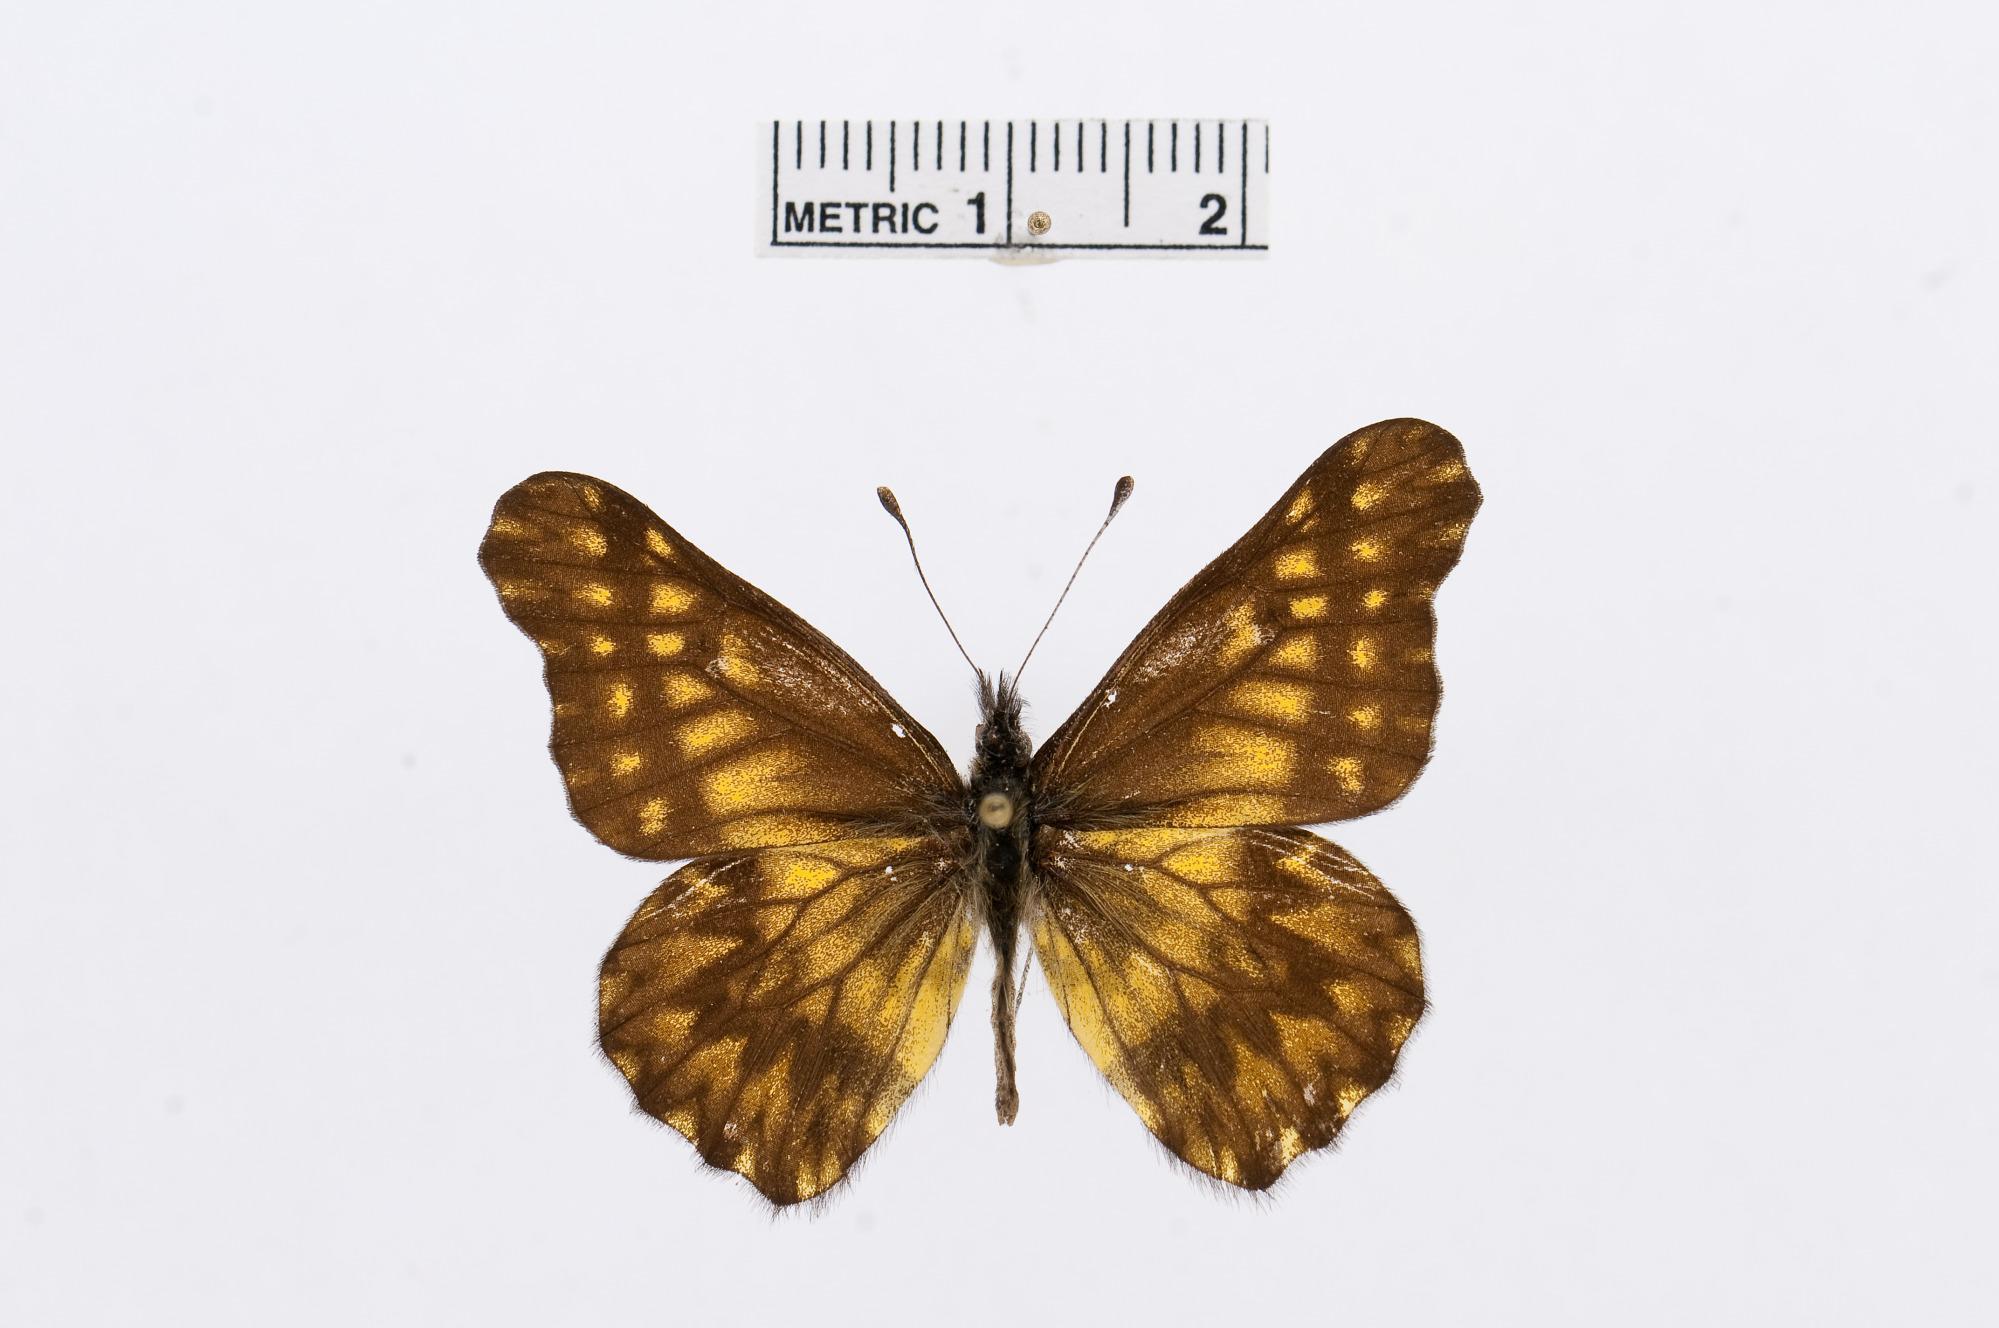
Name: Catasticta fulva
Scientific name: Catasticta fulva
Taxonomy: Animalia, Arthropoda, Hexapoda, Insecta, Lepidoptera, Pieridae, Pierinae